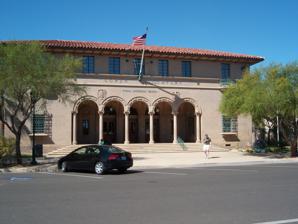
Building: United States Post Office–Yuma Main
Country: United States of America
Year built: 1933
United States historic place US Post Office – Yuma Main U.S. National Register of Historic Places Show map of Arizona Show map of the United States Location 370 S. Main St., Yuma , Arizona Coordinates 32°43′17″N 114°37′2″W / 32.72139°N 114.61722°W / 32.72139; -114.61722 Area 0.5 acres (0.20 ha) Built 1933 Built by Bannister Field Co. Architect Place, Roy Architectural style Beaux Arts , Spanish Colonial Revival MPS Historic US Post Offices in Arizona, 1900–1941, TR NRHP reference No. 85003109 Added to NRHP December 3, 1985 The Gowan Company Building , formerly known as the Yuma Main Post Office or Yuma Downtown Postal Annex , is a historic building in Yuma , Arizona. Constructed in 1933 to serve as the city's main post office , the building's design, a work of architect Roy Place, is a blend of the Beaux Arts and Spanish Colonial Revival styles. The design includes a loggia supported by Corinthian columns, wrought iron railings and window bars, a molded belt course between the building's two stories, a projecting bracketed cornice , and a red tile roof. The post office was built toward the end of the Beaux-Arts phase of federal building design, as government architects shifted to a " starved classicism " style in the ensuing years. The building was added to the National Register of Historic Places on December 3, 1985 as the U.S. Post Office—Yuma Main . It was purchased by the Gowan Company in 1996 for preservation and use as its headquarters. See also National Register of Historic Places listings in Yuma County, Arizona List of historic properties in Yuma, Arizona List of United States post offices References